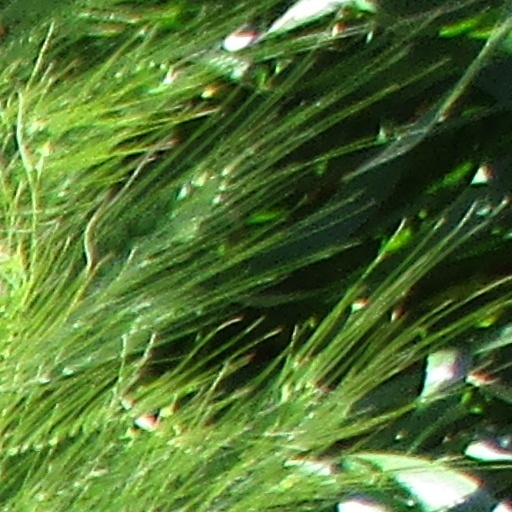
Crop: wheat